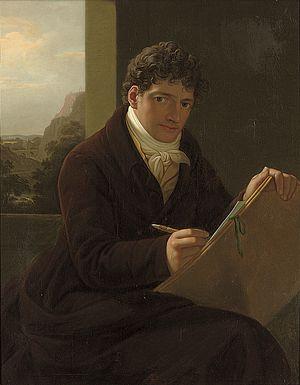
Joseph Mathias Grassi est un peintre autrichien.